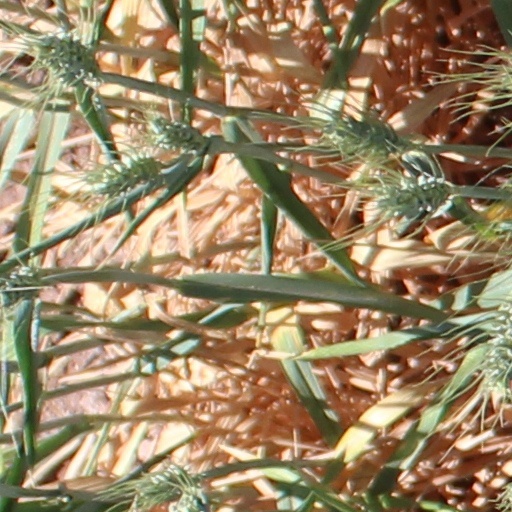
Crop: wheat